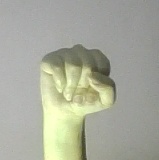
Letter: saad